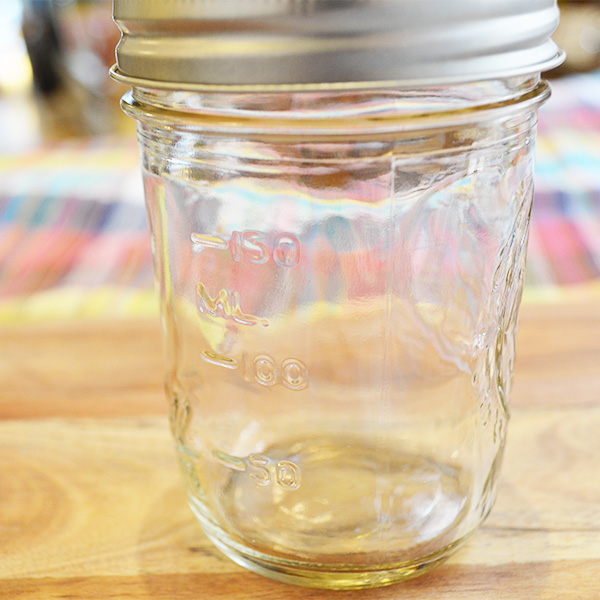
Waste category: glass